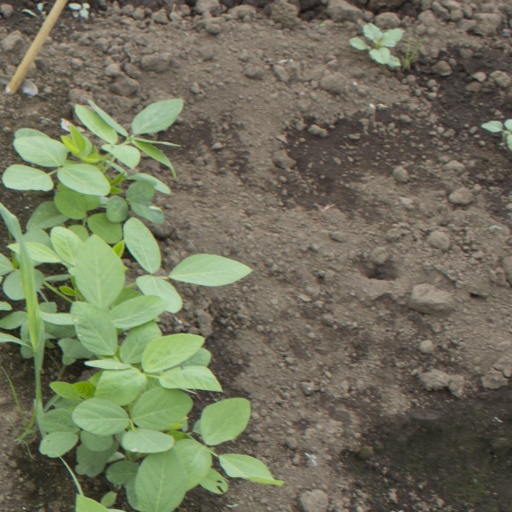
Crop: soybean